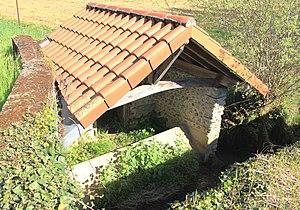
Lavoir d'Oléac-Debat (Hautes-Pyrénées)
Oléac-Debat est une commune française située dans le département des Hautes-Pyrénées, en région Occitanie.
La liste des lavoirs des Hautes-Pyrénées présente les lavoirs situées dans le département français des Hautes-Pyrénées.